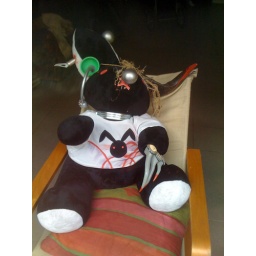
As seen in the window of an abandoned shop on my street